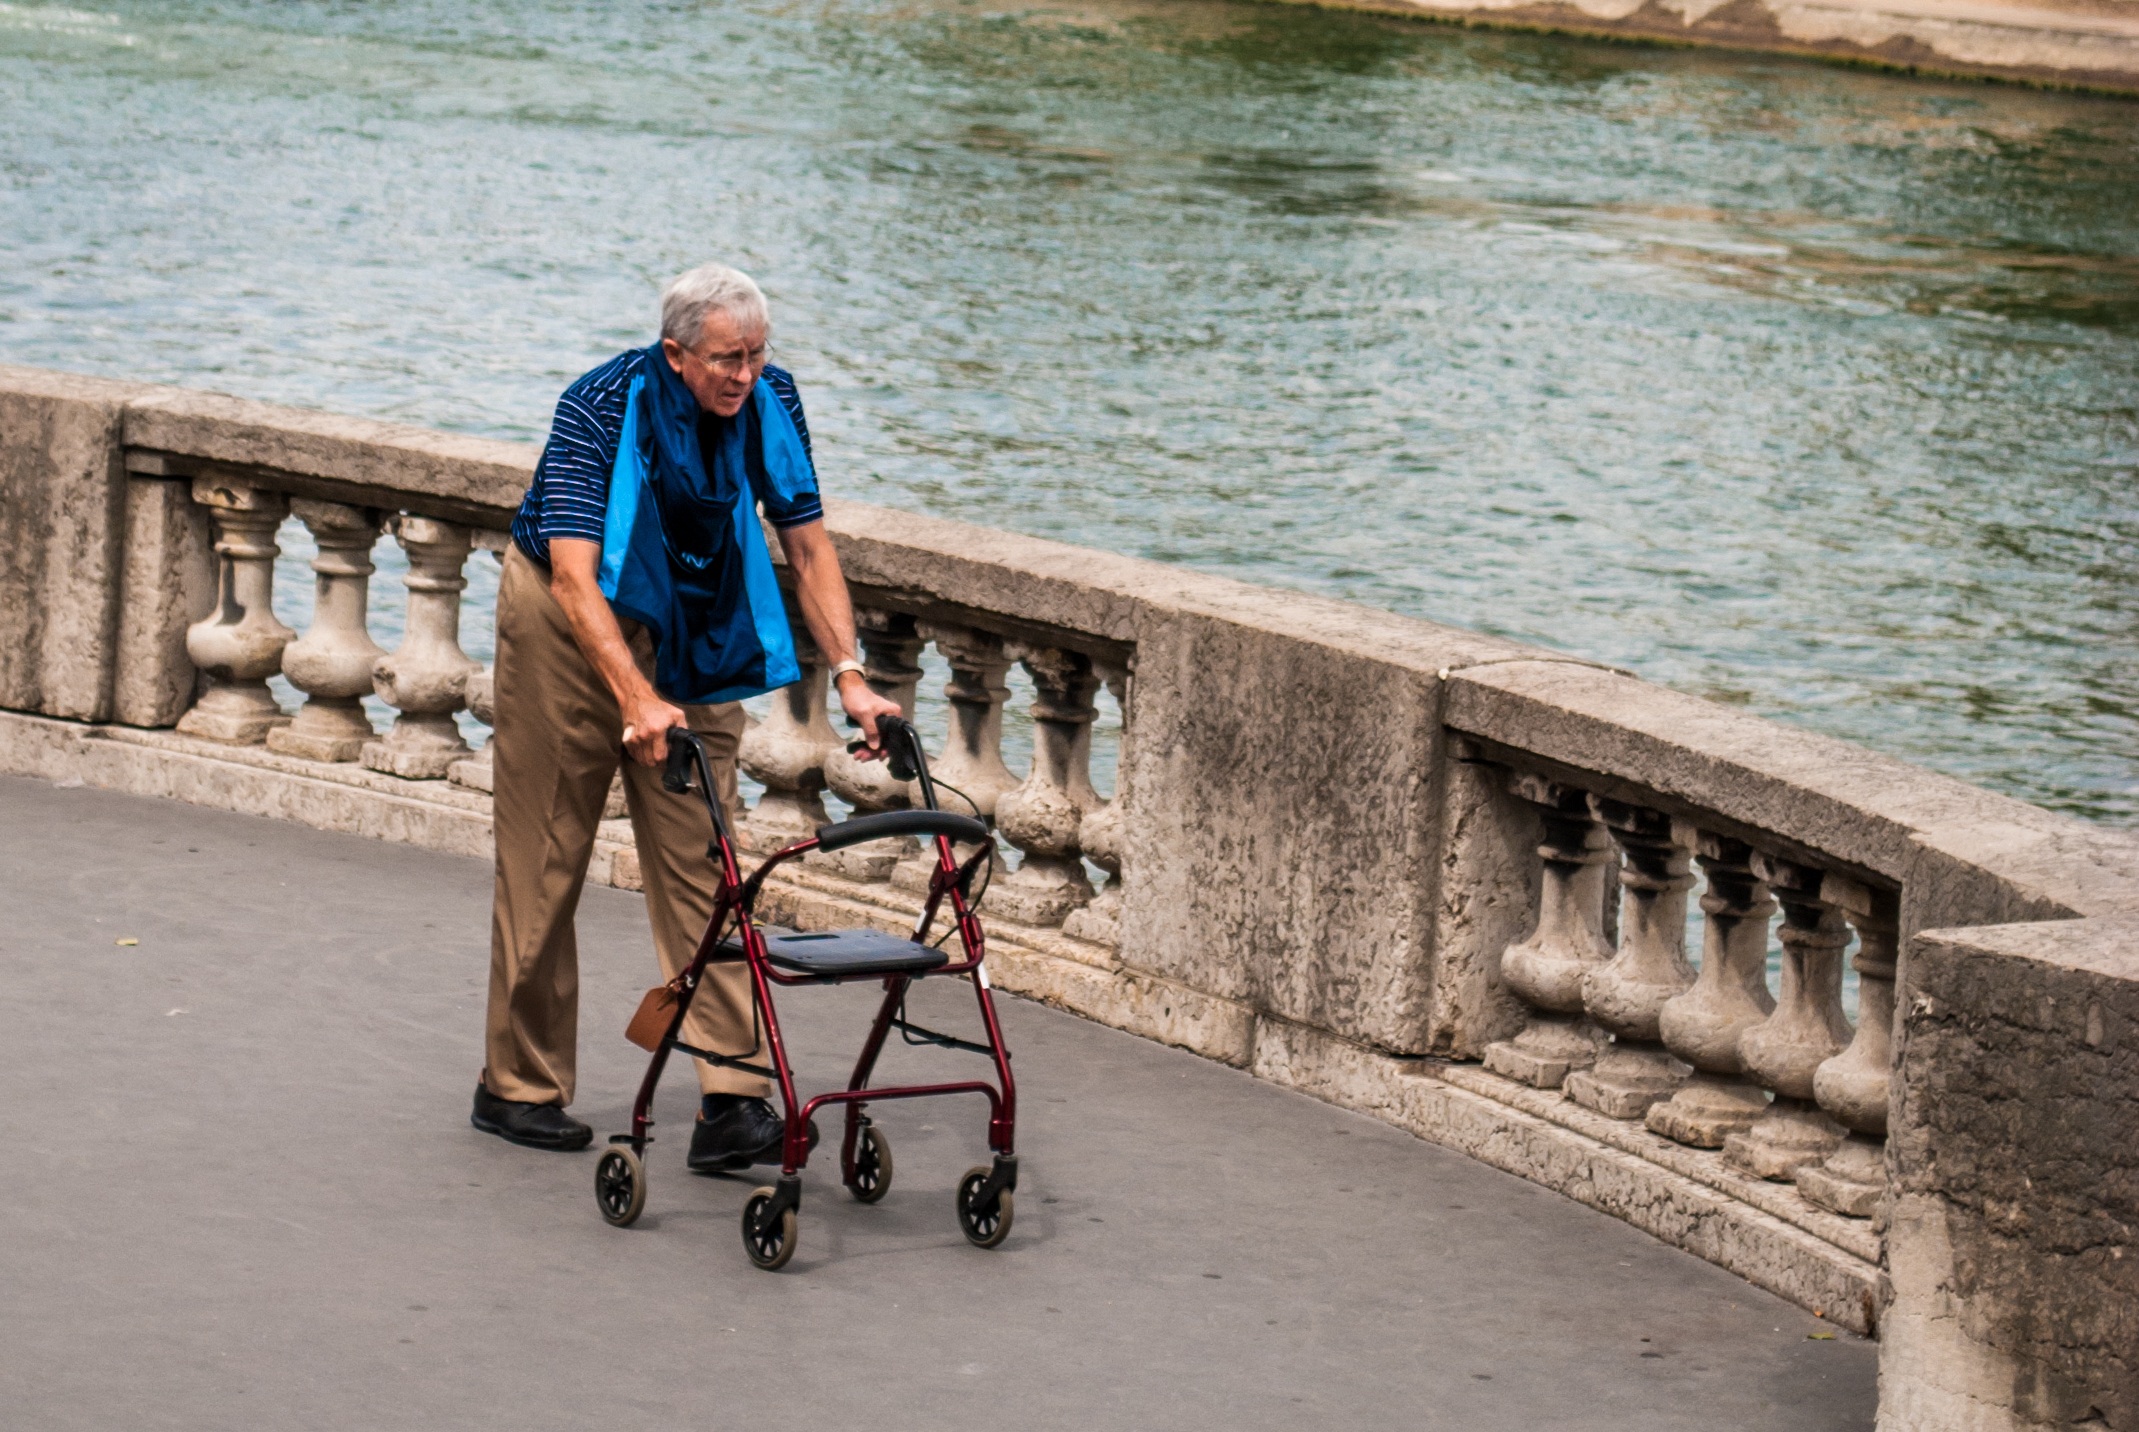
man, walking, people, paris, hiker, vehicle, tourism, photograph, elderly, seine river